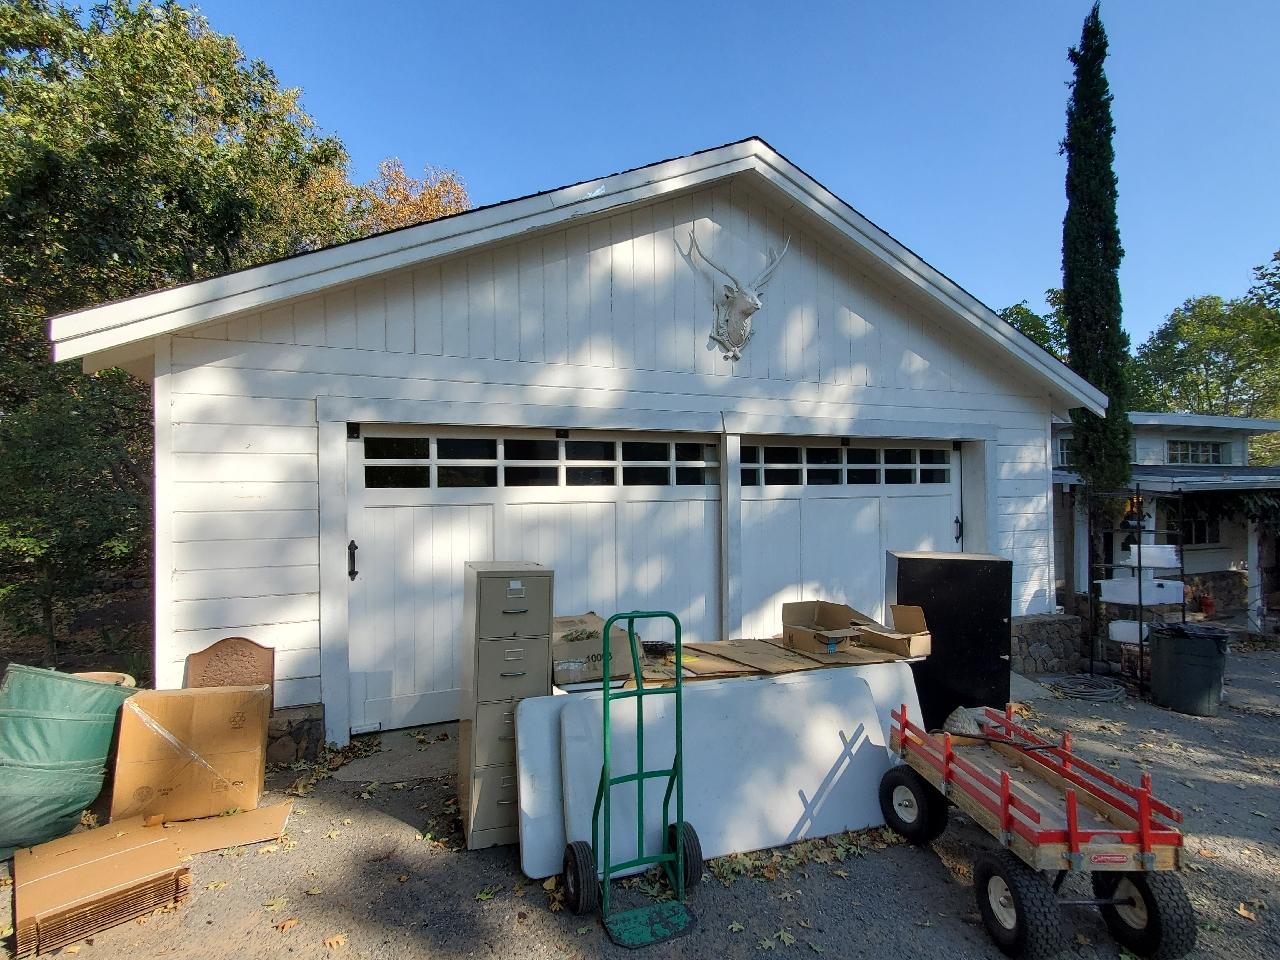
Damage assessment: no_damage